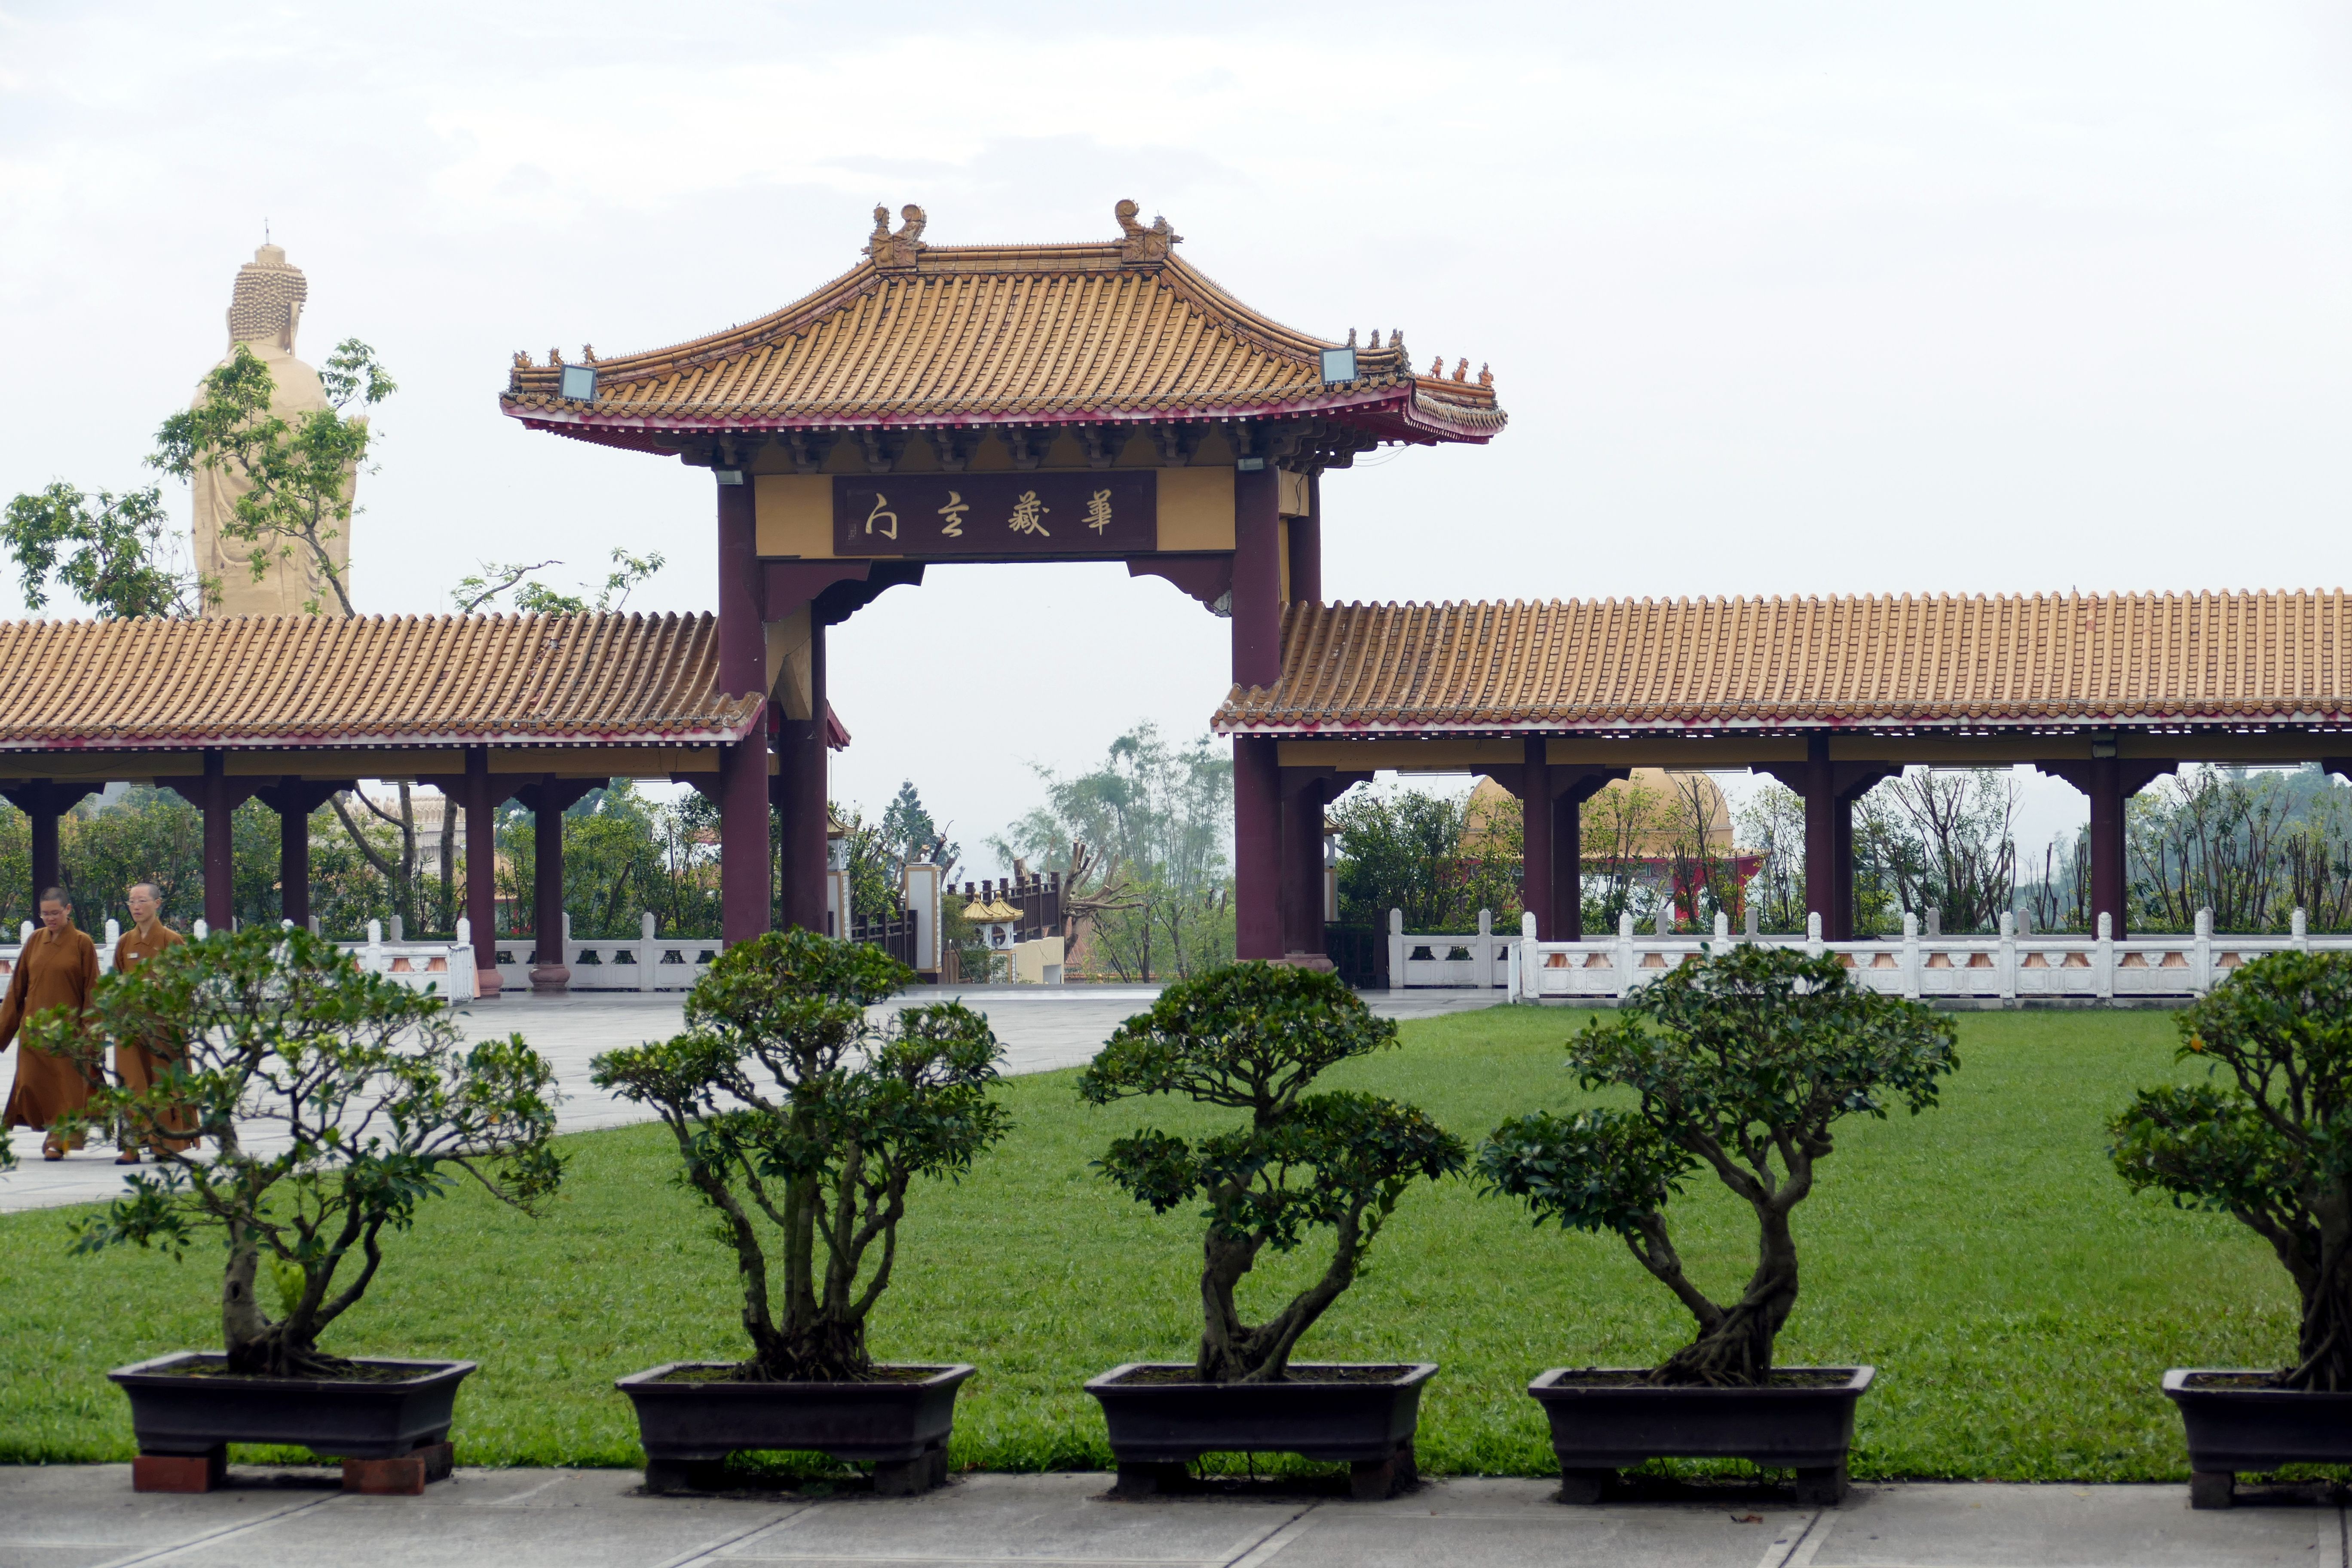
architecture, palace, park, buddhist, buddhism, religion, gazebo, goal, temple, pavilion, shrine, buddha, taiwan, estate, chinese architecture, kaohsiung, temple complex, shinto shrine, outdoor structure